Longchamp-sur-Aujon

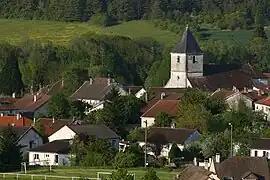
A general view of Longchamp-sur-Aujon

Longchamp-sur-Aujon (literally "Longchamp on Aujon") is a commune in the Aube department in north-central France.